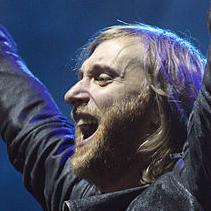
Age: 43